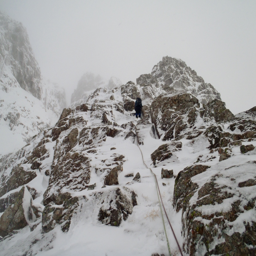
the snow was a bit powdery on the lower pitches